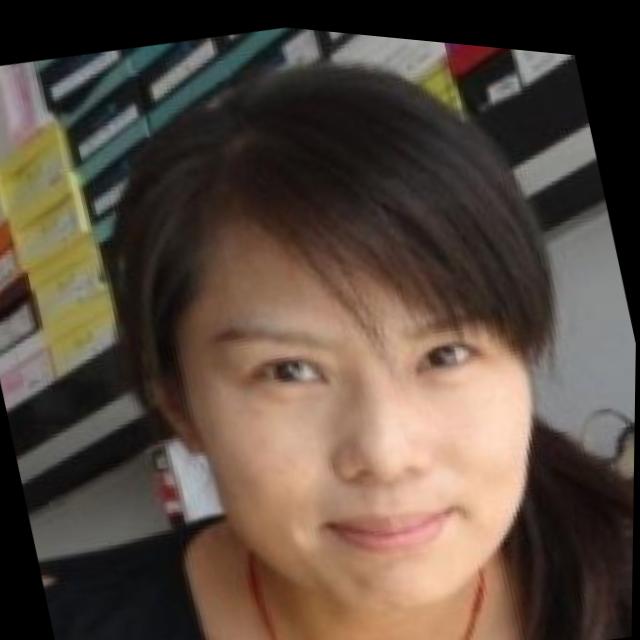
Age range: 21-44